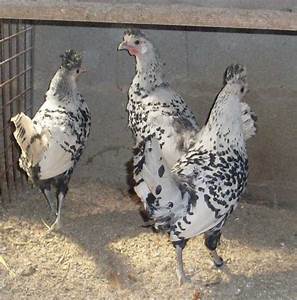
Label: gallina